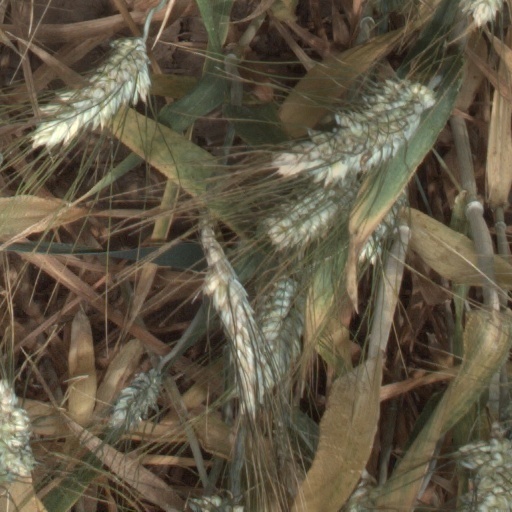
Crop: wheat